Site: brandenburg
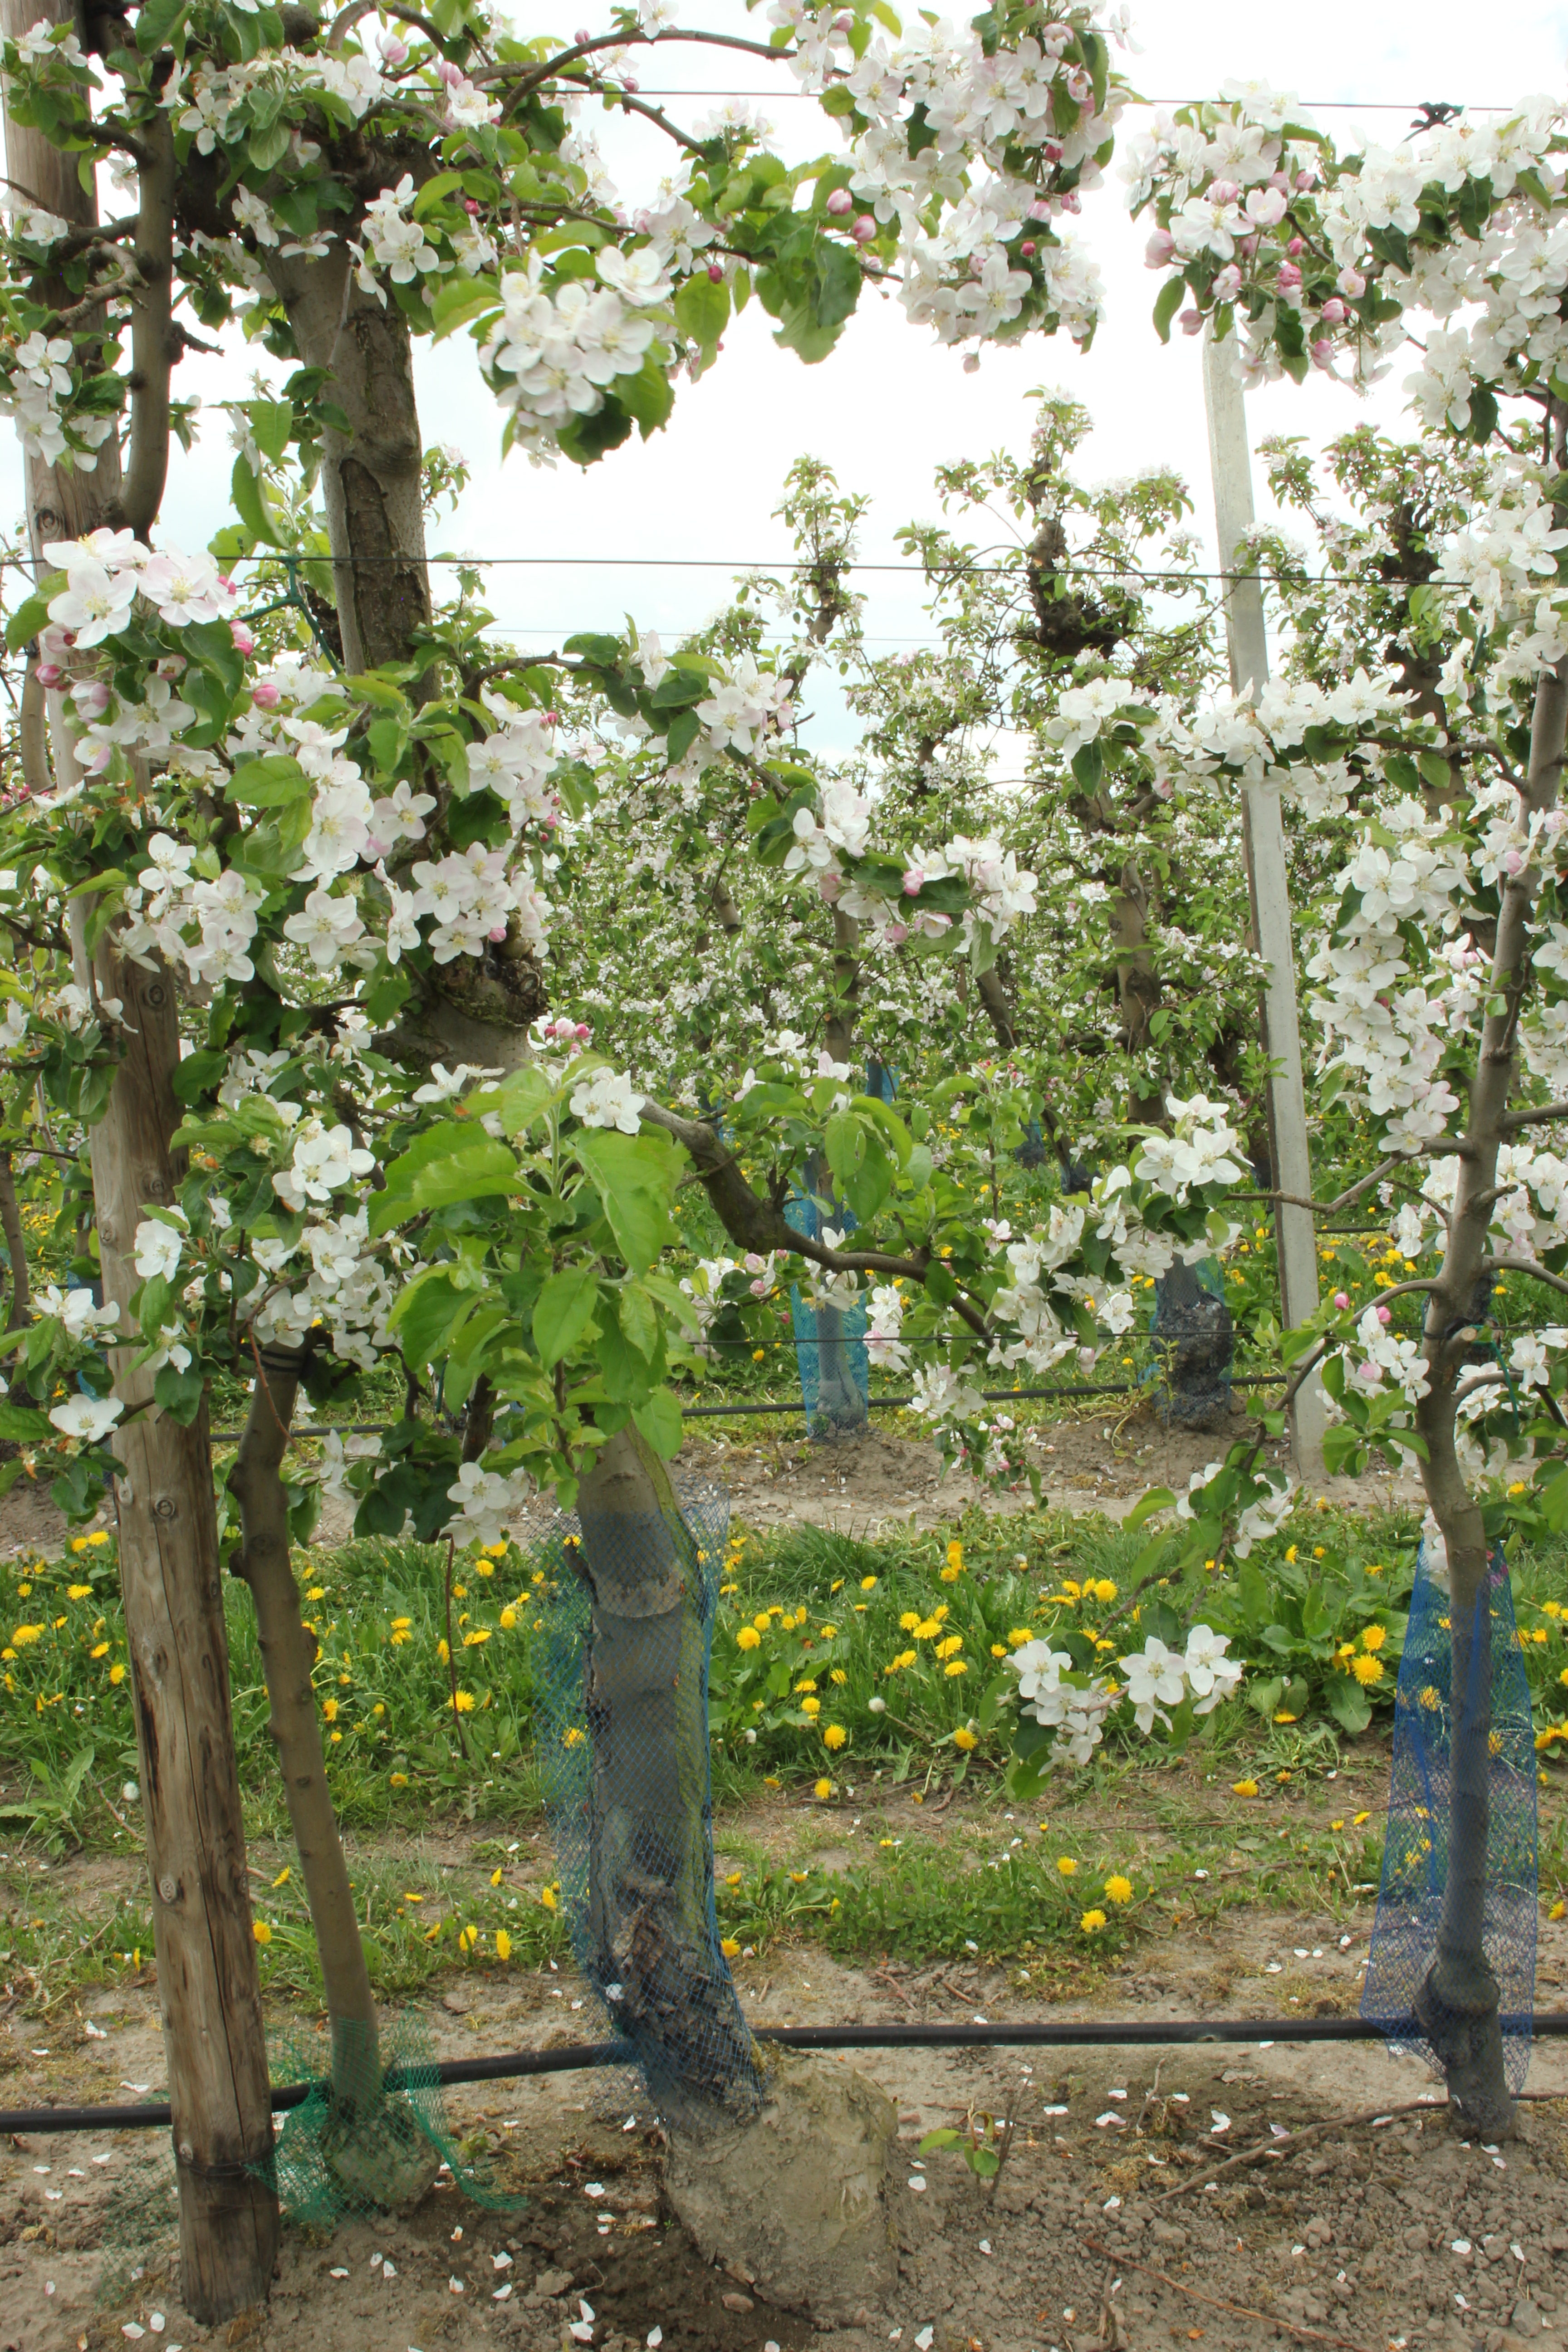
Growth stage (BBCH 65): Flowering